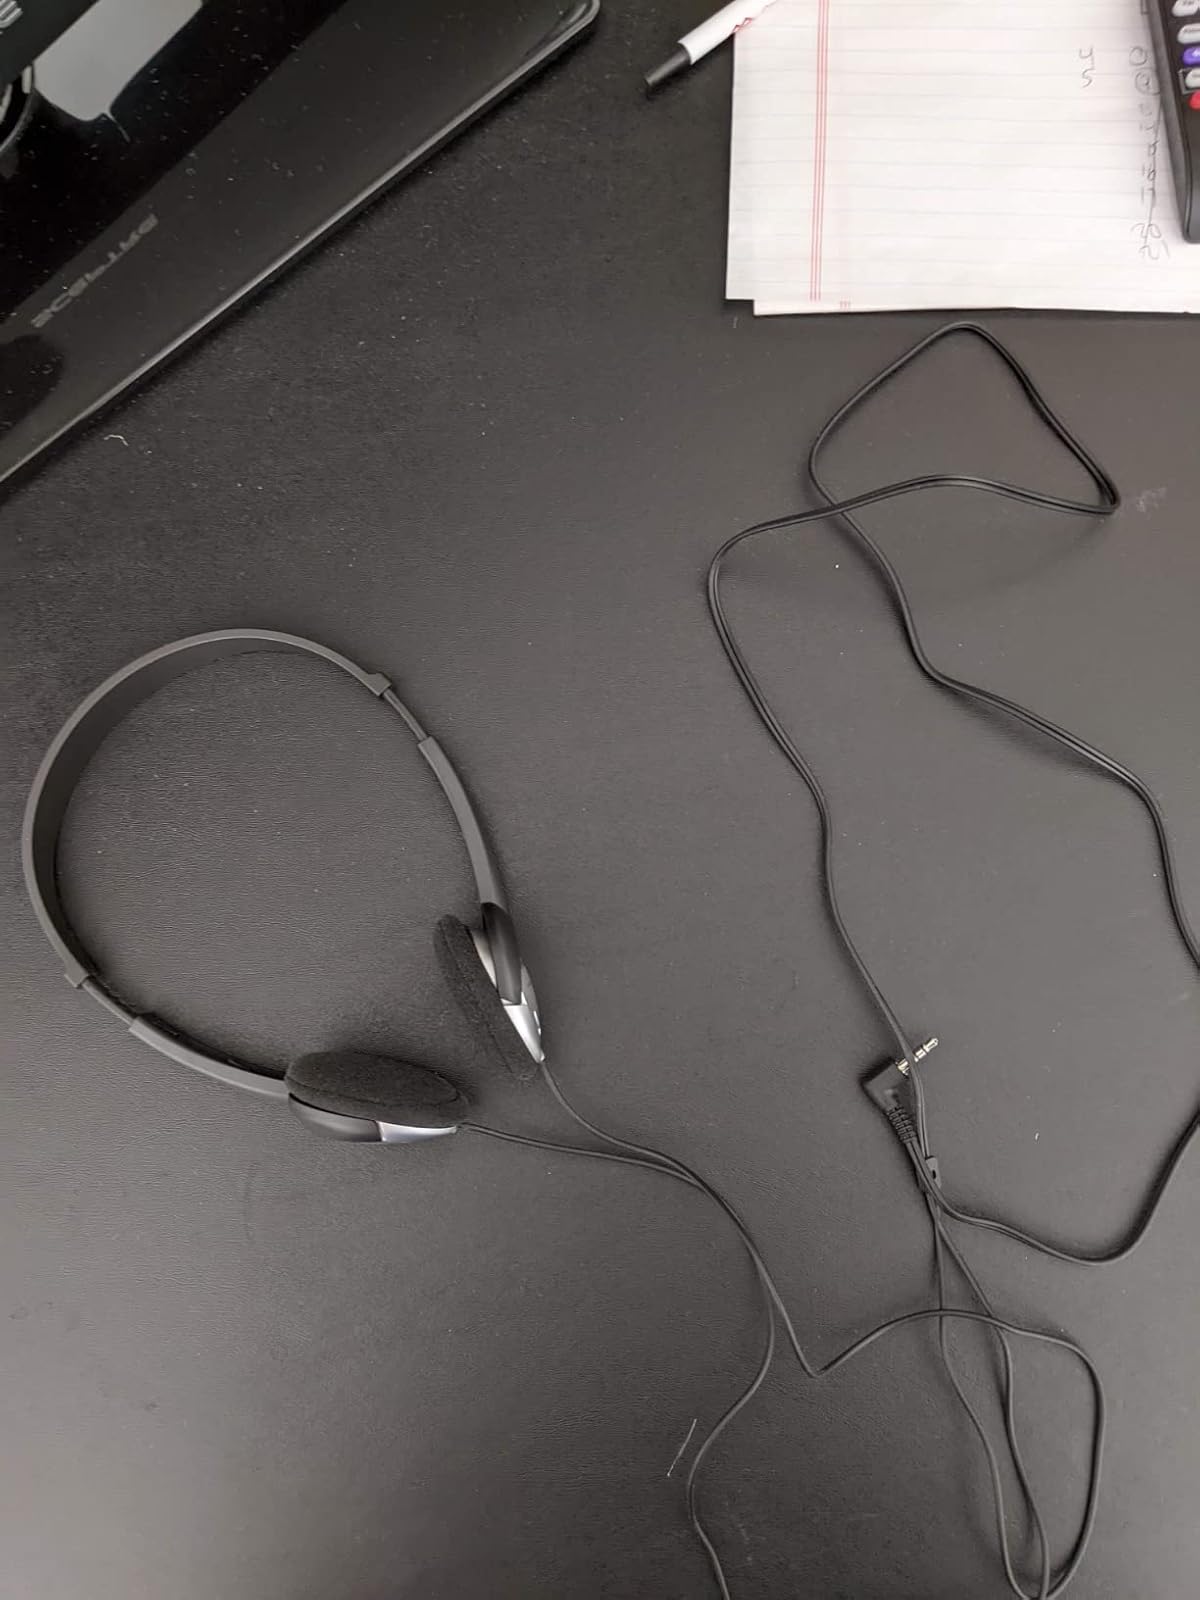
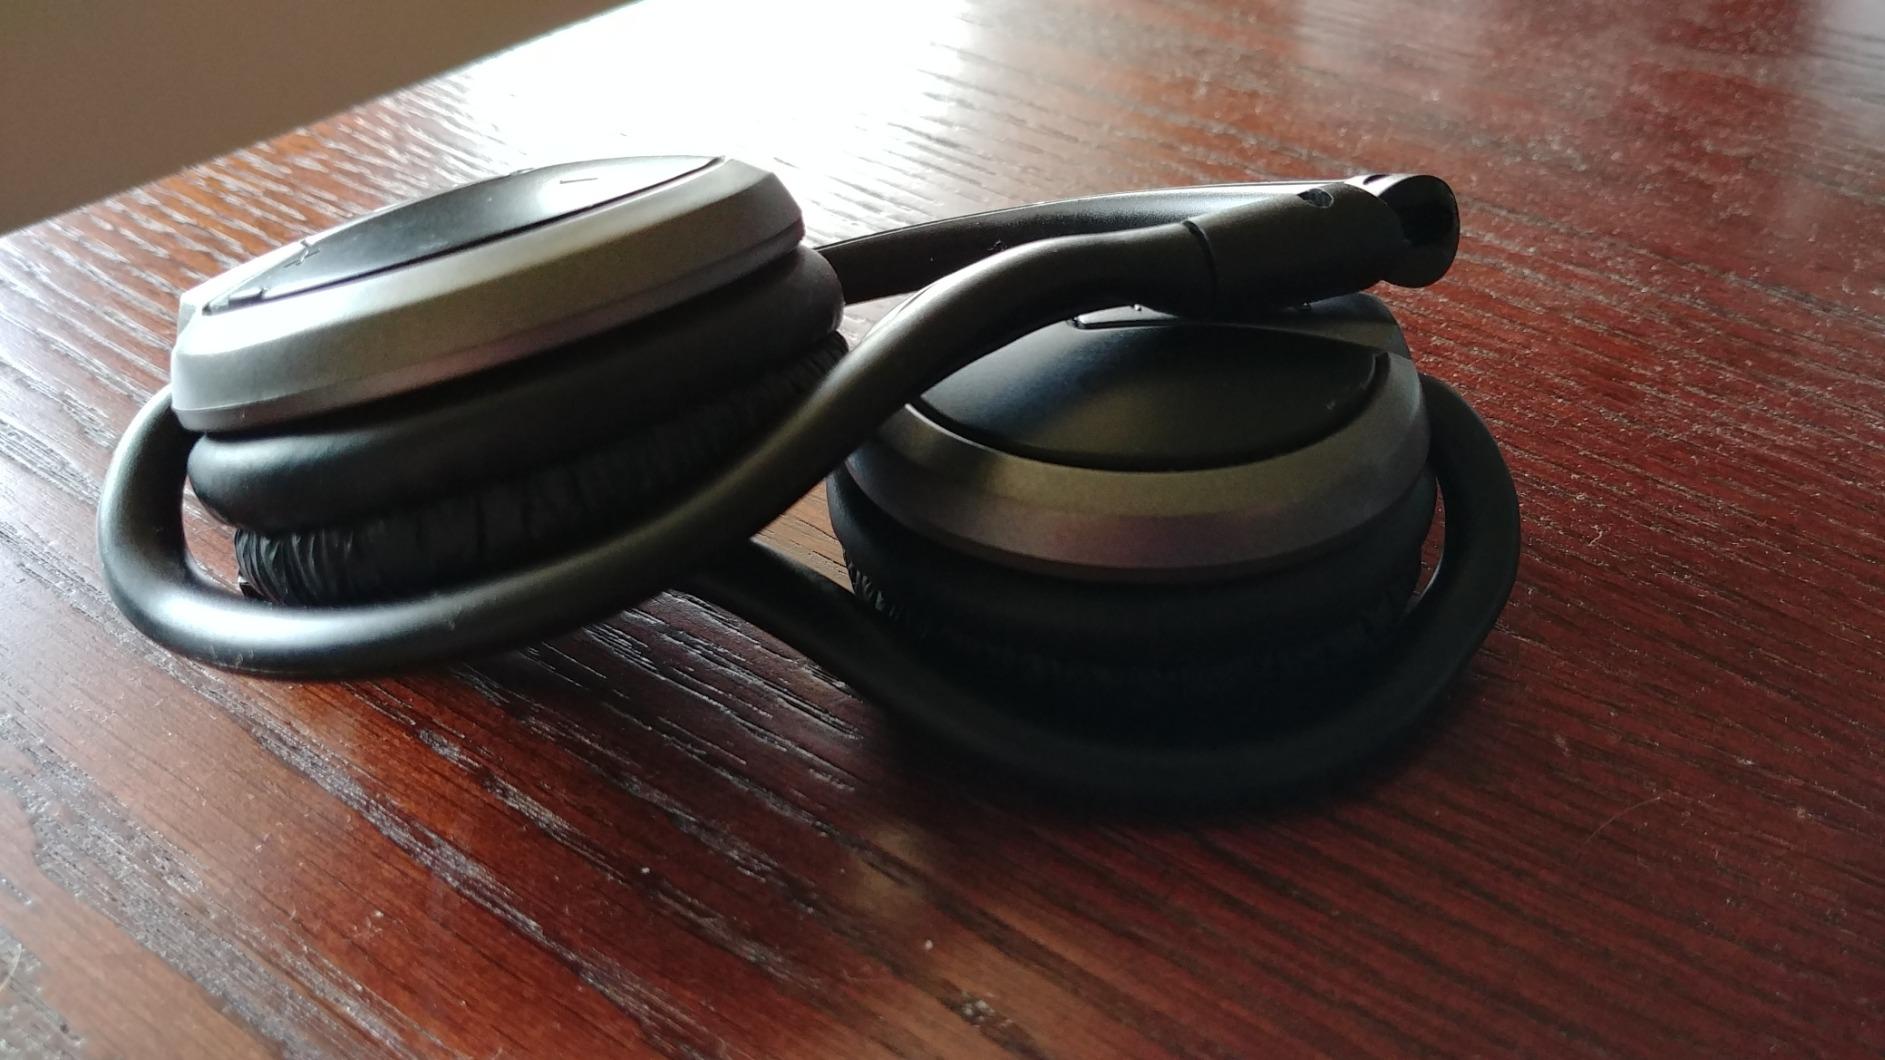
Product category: headphones
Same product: no